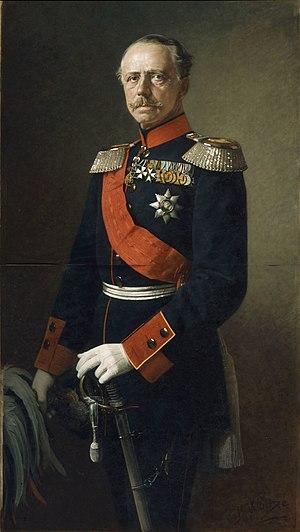
Charles-Alexandre est grand-duc de Saxe-Weimar-Eisenach de 1853 à sa mort.